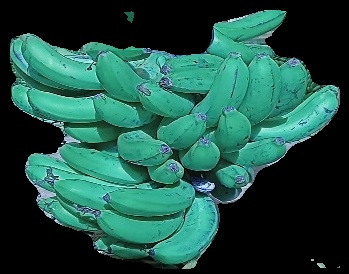
Variety: pachbale
Grade: grade3